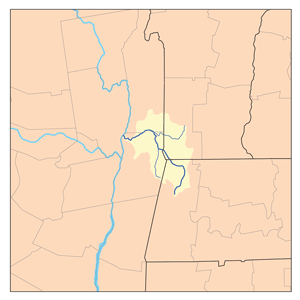
La rivière Hoosic, aussi connue sous les noms Hoosac, Hoosick et Hoosuck, est un affluent de 122 km de l'Hudson, dans le Nord-Est des États-Unis.